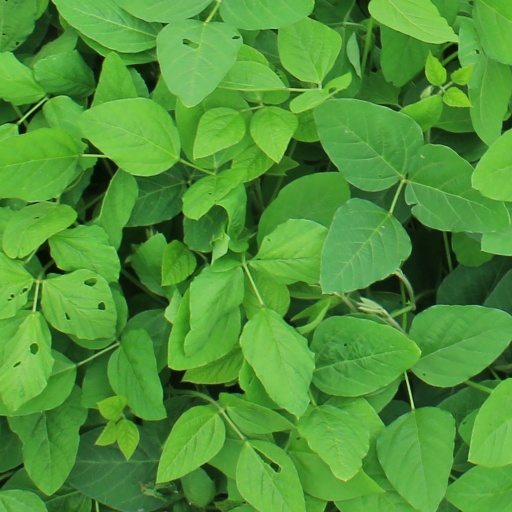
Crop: soybean